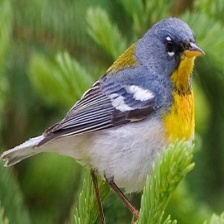
Species: NORTHERN PARULA
Scientific name: SETOPHAGA AMERICANA